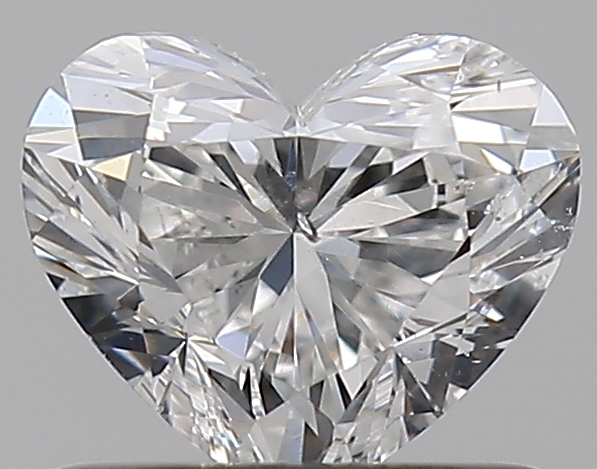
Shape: heart
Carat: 0.6
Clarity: SI1
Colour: F
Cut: EX
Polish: EX
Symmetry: VG
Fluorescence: N
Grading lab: GIA
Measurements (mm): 5.05 x 5.95 x 3.42